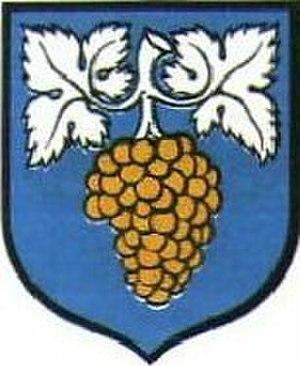
Lędyczek est un village polonais de la gmina d'Okonek dans la powiat de Złotów de la voïvodie de Grande-Pologne dans le centre-ouest de la Pologne.